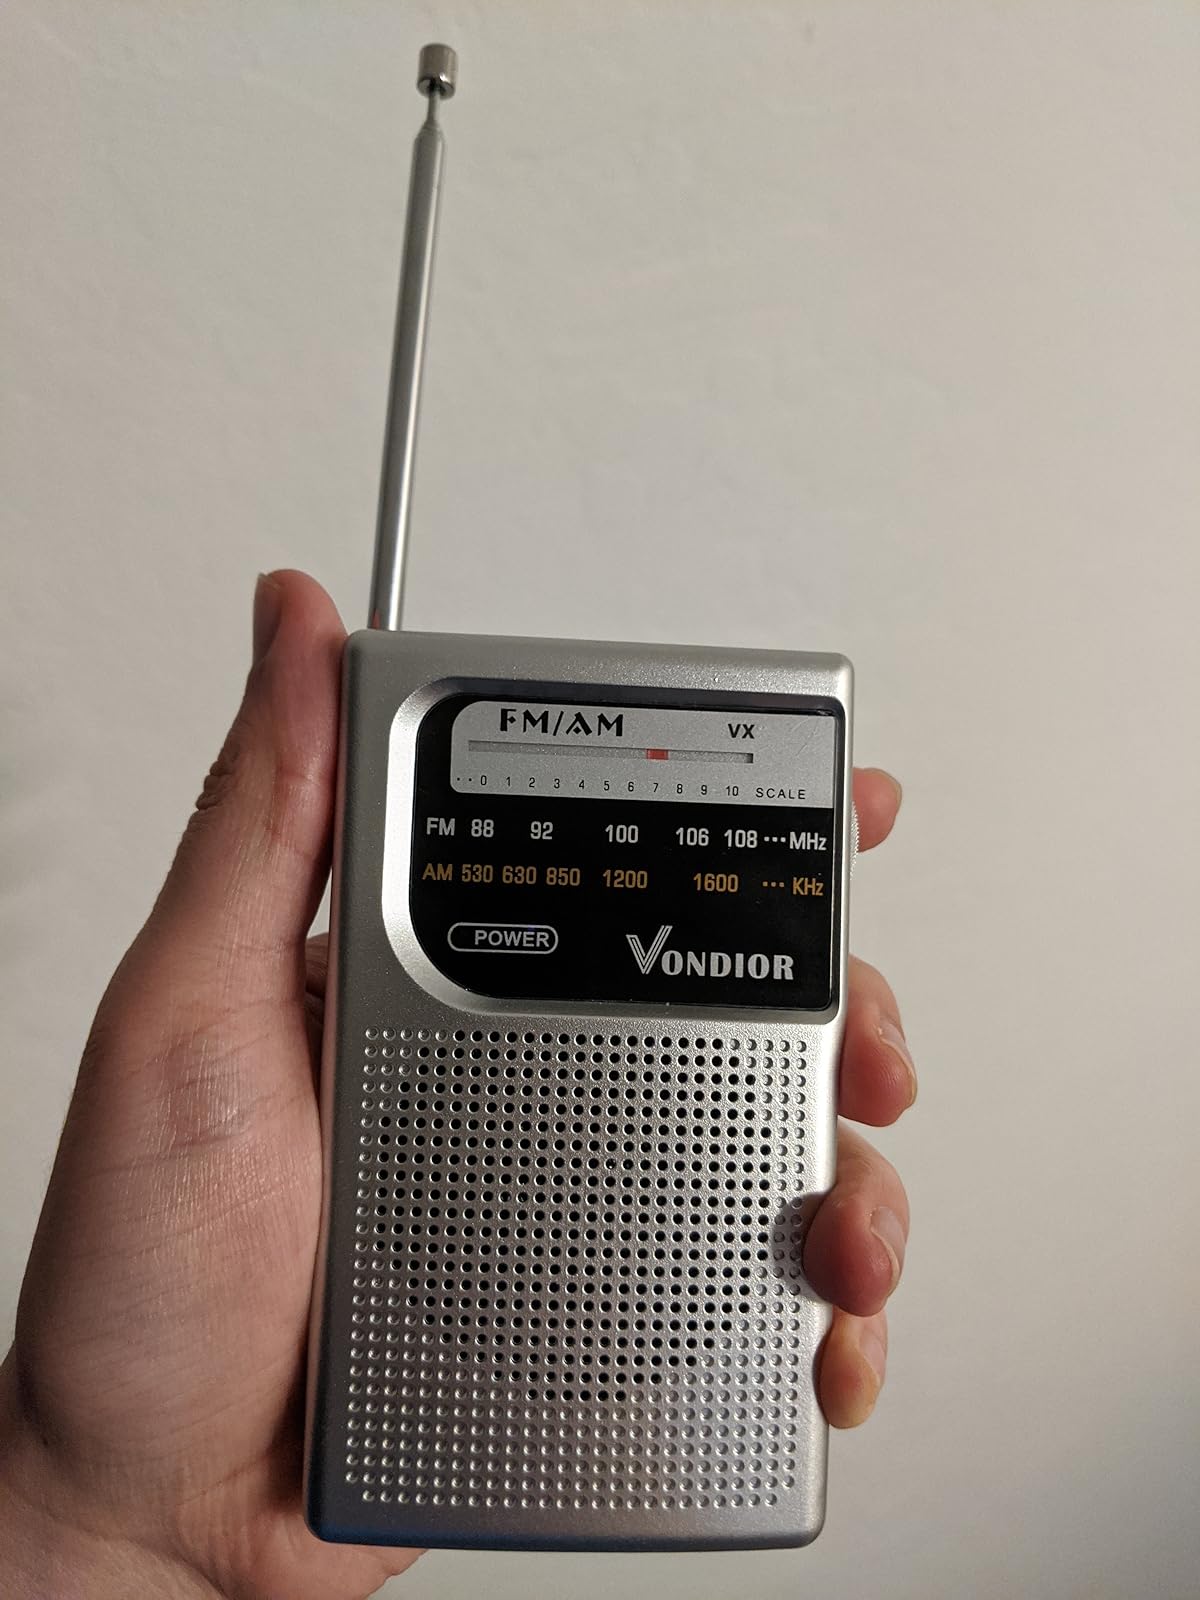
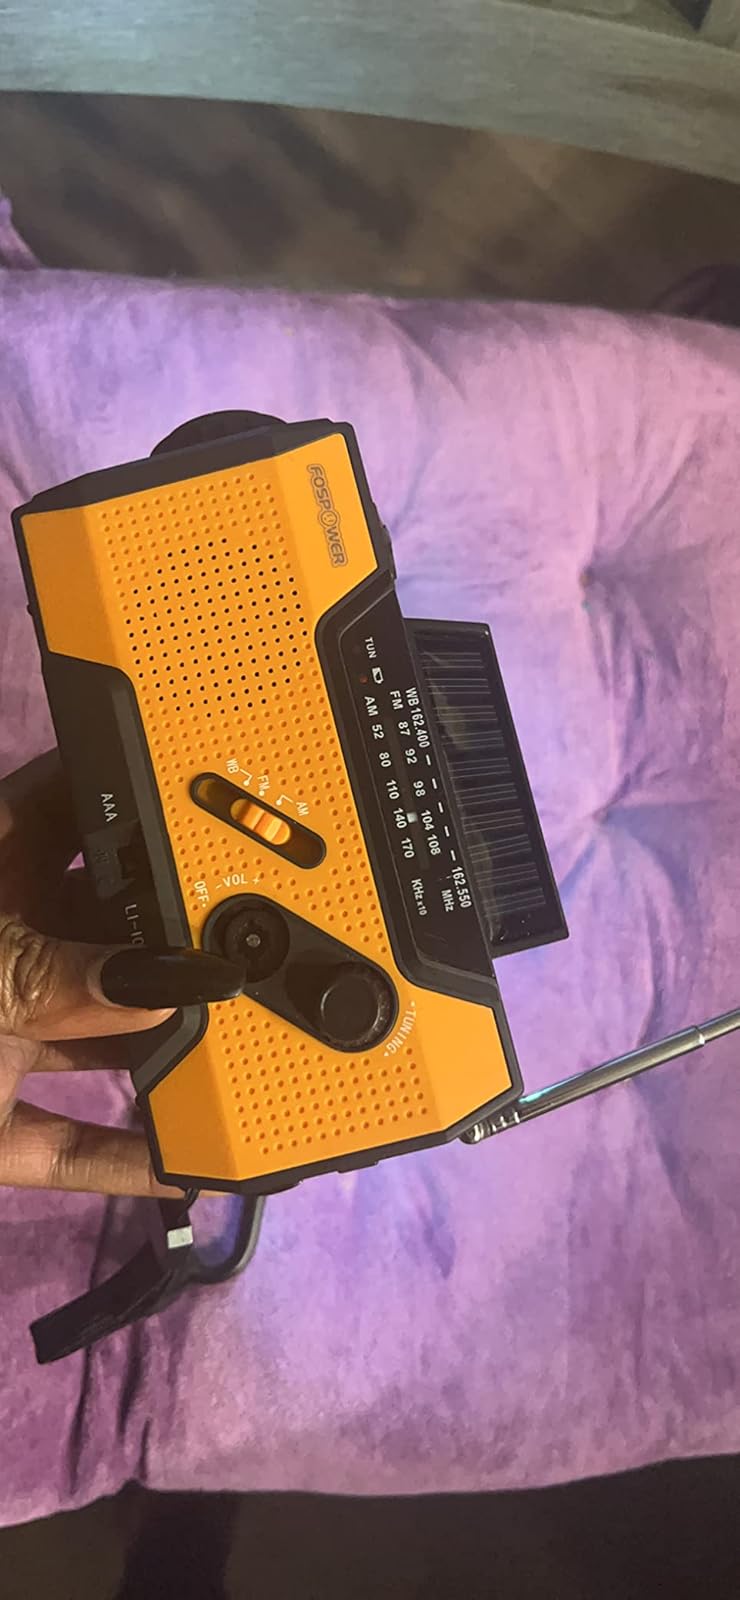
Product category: radio
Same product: no